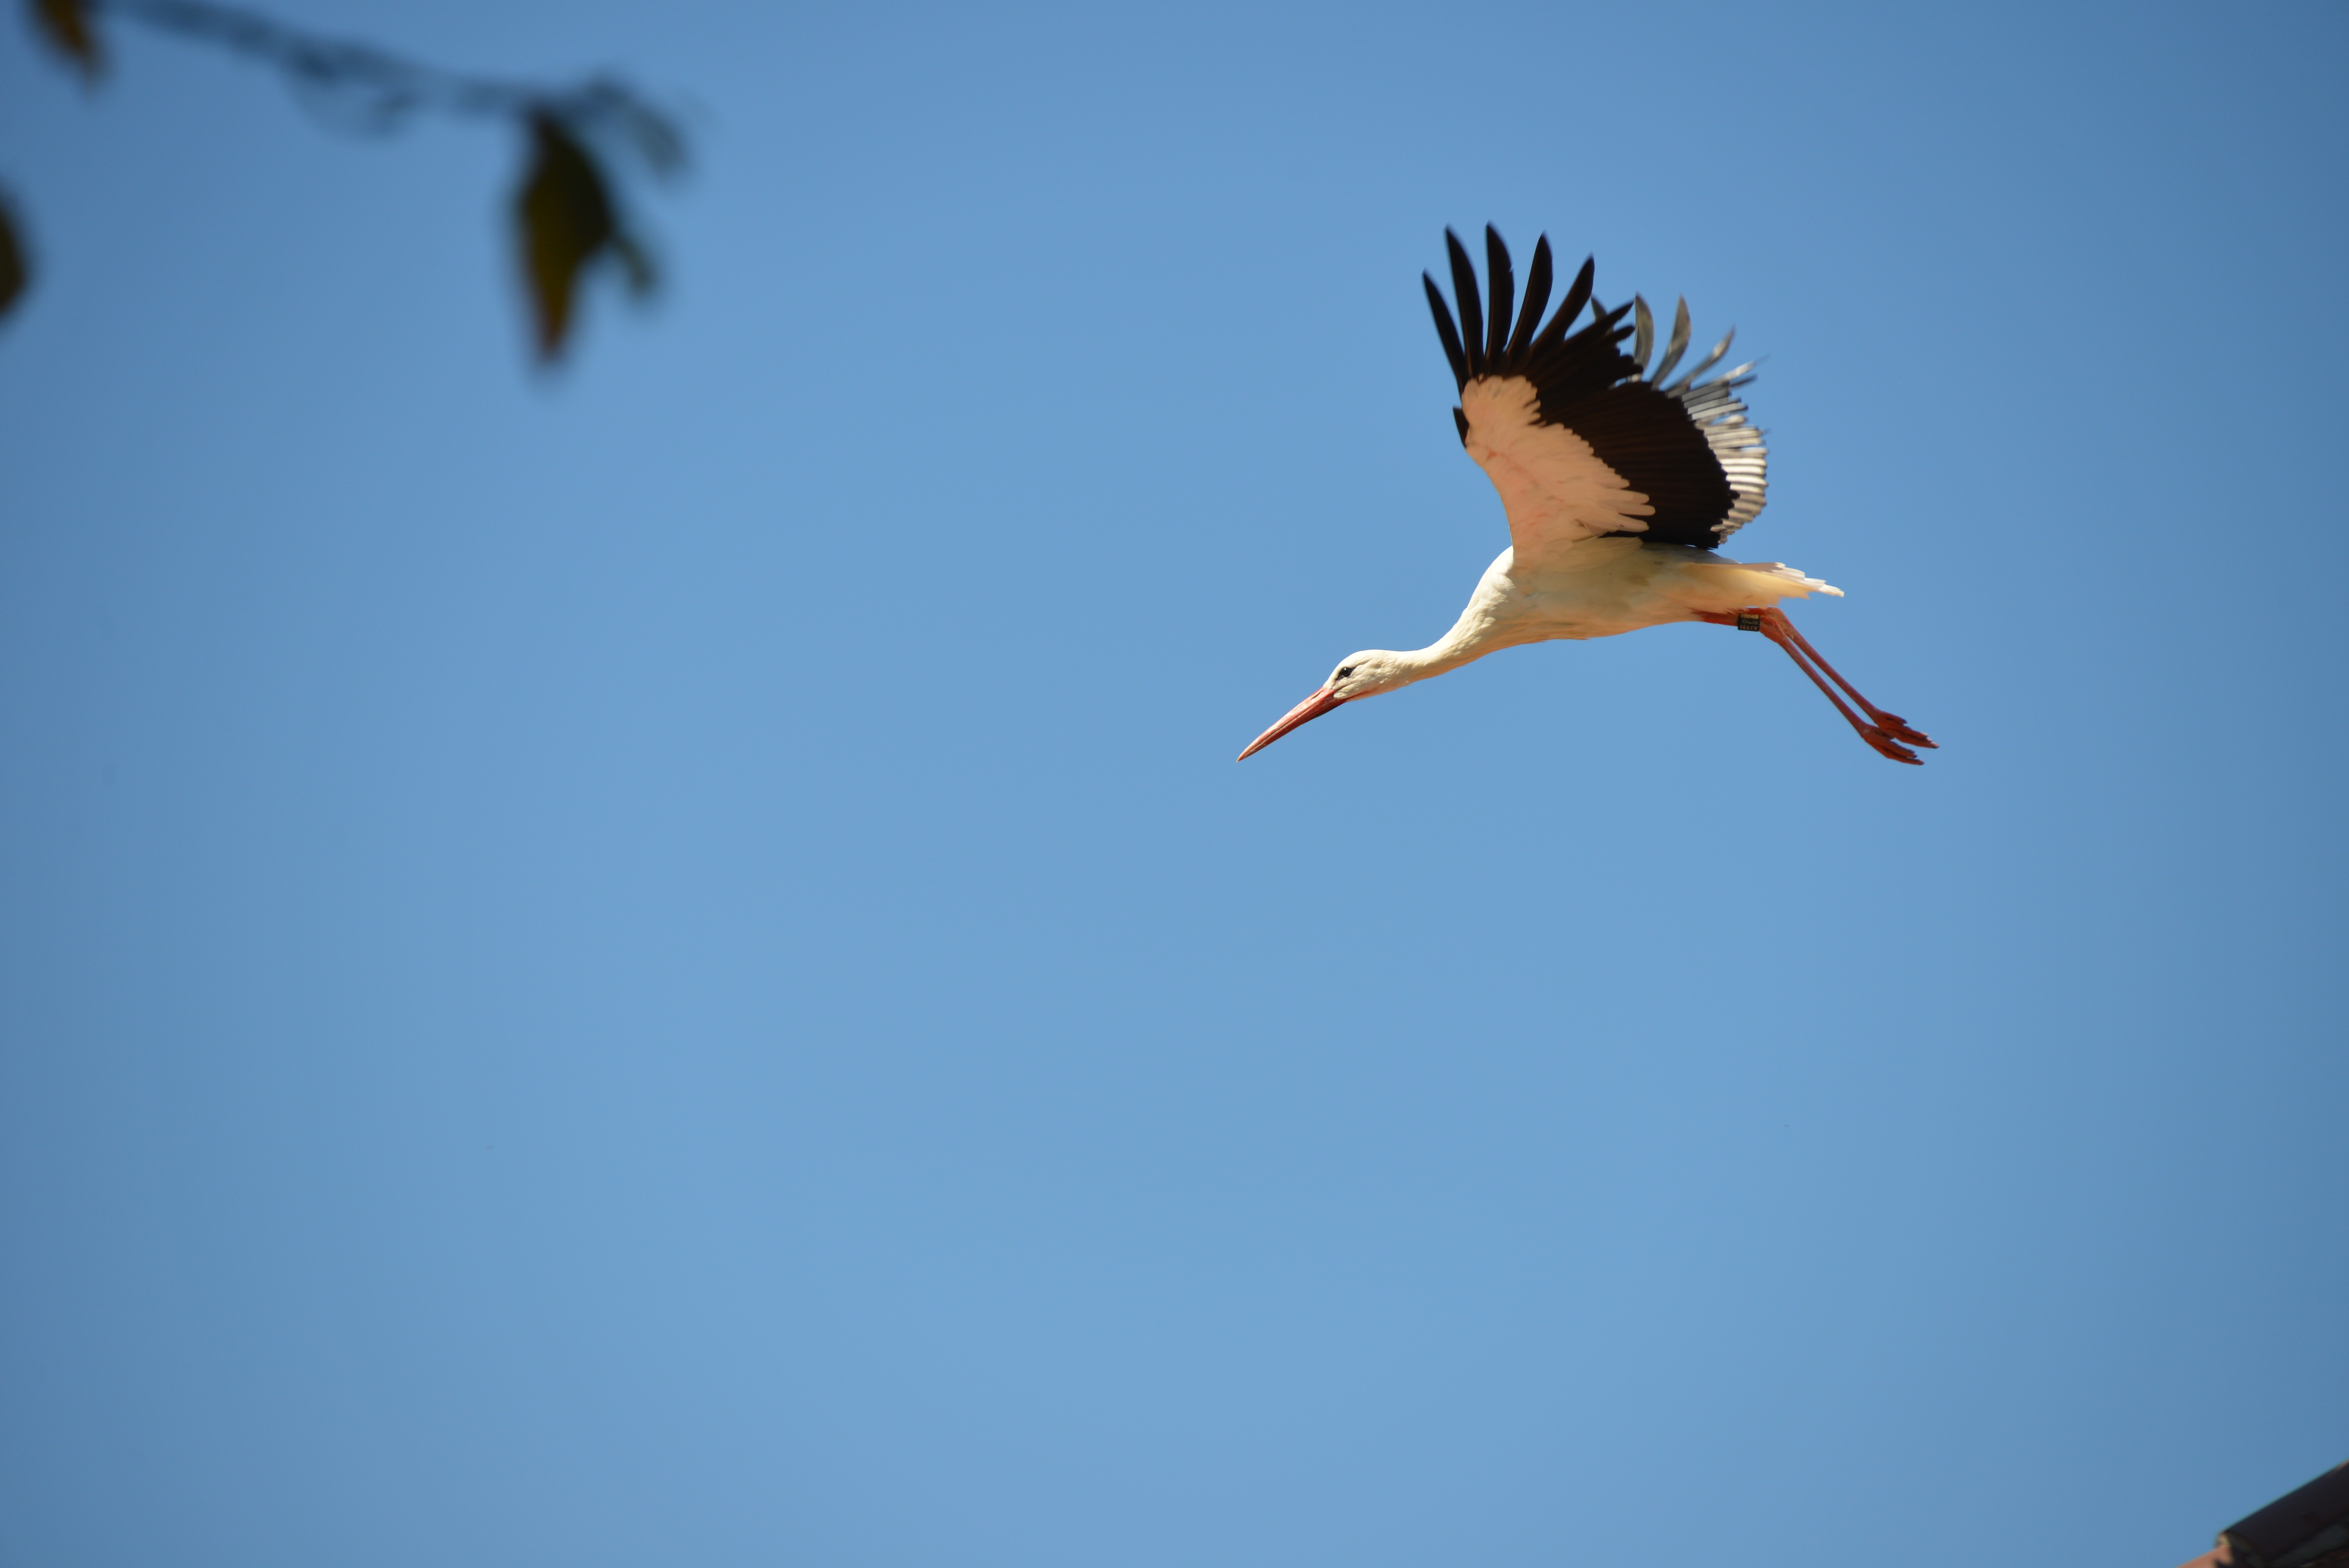
bird, wing, sky, animal, seabird, flight, blue, stork, departure, vertebrate, white stork, rattle stork, atmosphere of earth, accipitriformes, ciconiiformes